Boun Oum

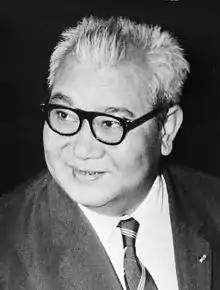
Oum in 1971

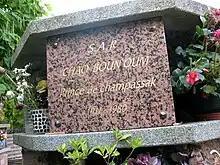
Funeral plate at Trivaux Cemetery in Meudon, France

Prince Boun Oum (also Prince Boun Oum Na Champassak; ; ; ; 2 December 1911 – 17 March 1980) was the son of King Ratsadanay, and was the hereditary prince of Champassak and also Prime Minister of the Kingdom of Laos from March 1948 to February 1950 and again from December 1960 to June 1962.